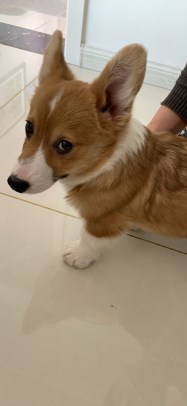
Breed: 2909-n000116-Cardigan